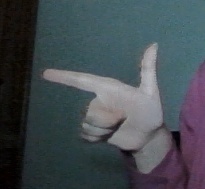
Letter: yaa